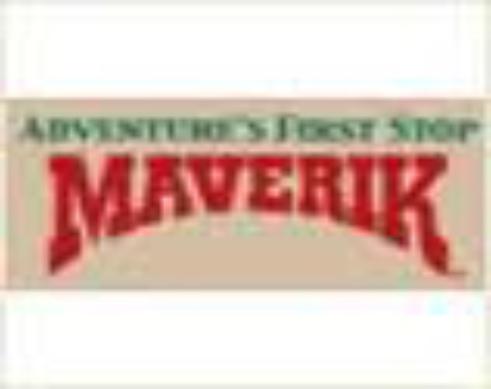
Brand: Maverik Inc
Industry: Others